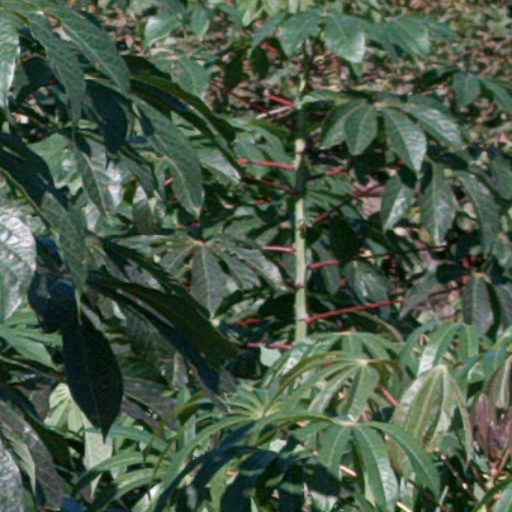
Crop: cassava